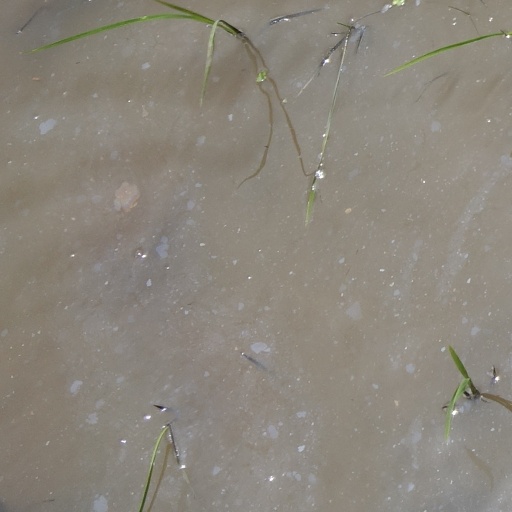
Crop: rice